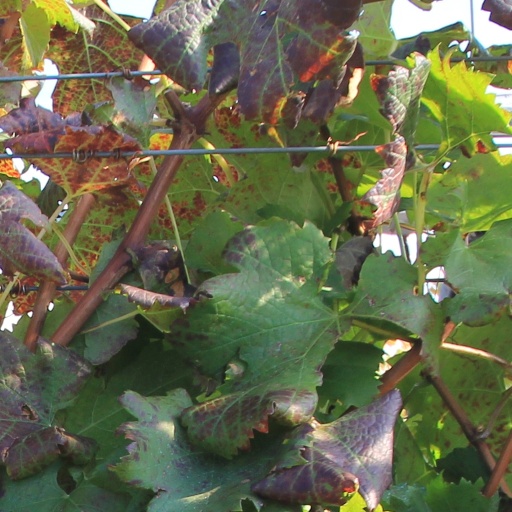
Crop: grape